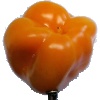
Label: Pepper Yellow 1